Juan del Junco

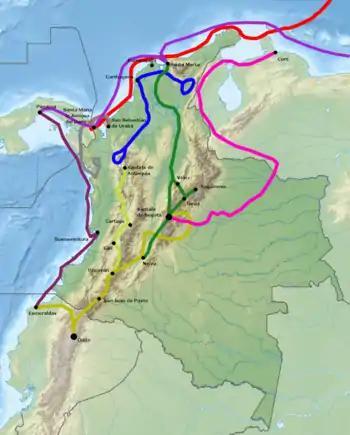
Juan del Junco was one of the captains in the expedition along the green route from Santa Marta into the Muisca Confederation

Juan de(l) Junco (1503 in Ribadesella, Asturias, Castile – ? in Santo Domingo) was a Spanish conquistador who participated in the Spanish conquest of the Muisca people. Del Junco started his career as a conquistador in the 1526 expedition led by Sebastian Cabot exploring the Río de la Plata in present-day Argentina. In 1535, he arrived in Santa Marta on the Colombian Caribbean coast from where the expedition in search of "El Dorado" set off in April1536.